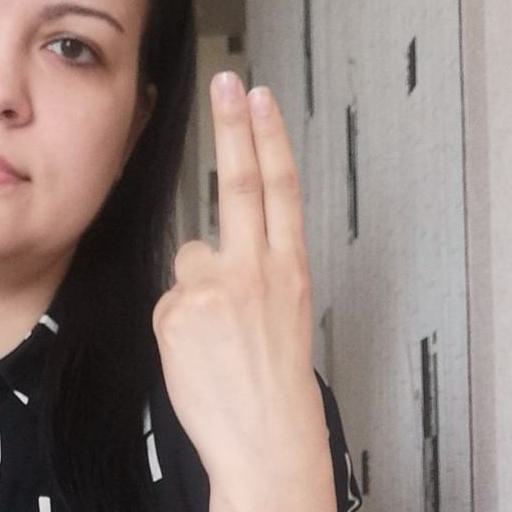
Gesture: two_up_inverted